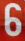
Number: 6